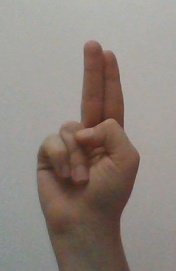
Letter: taa